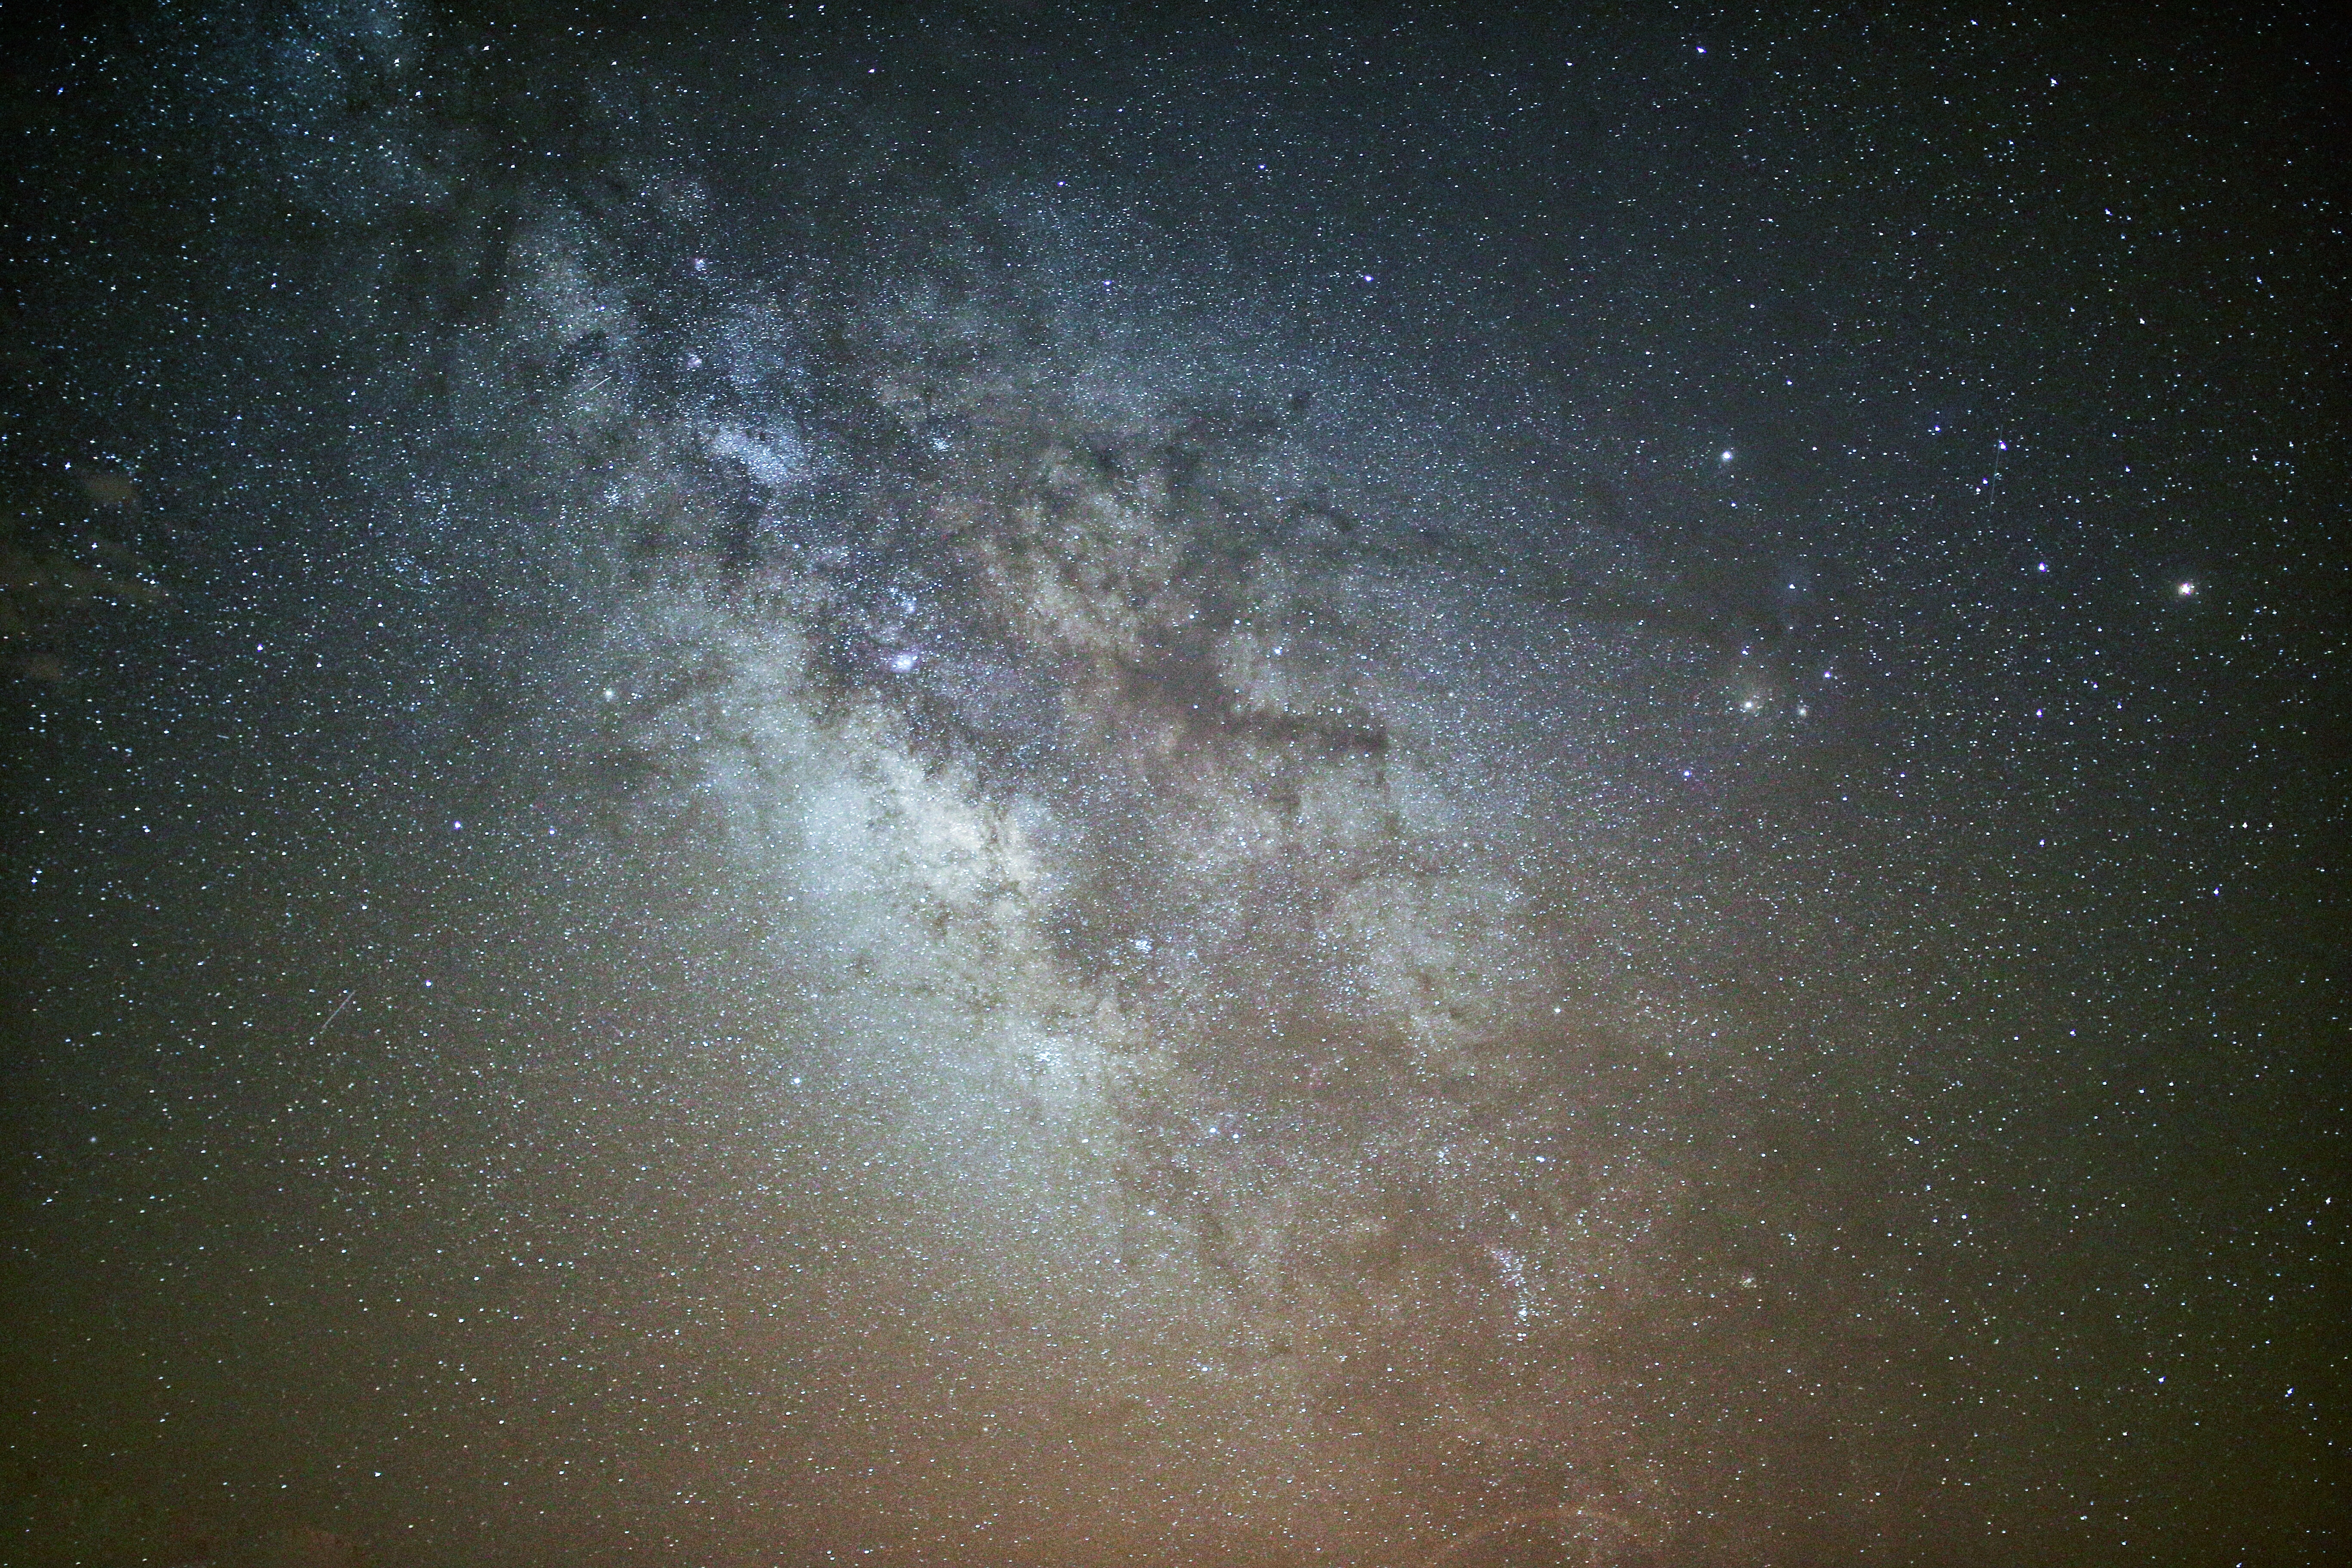
light, sky, night, star, milky way, atmosphere, constellation, space, galaxy, long exposure, nebula, outer space, starry, science, astronomy, stars, universe, nightsky, exploration, shiny, dreamy, speckled, heavens, astronomical object, spiral galaxy